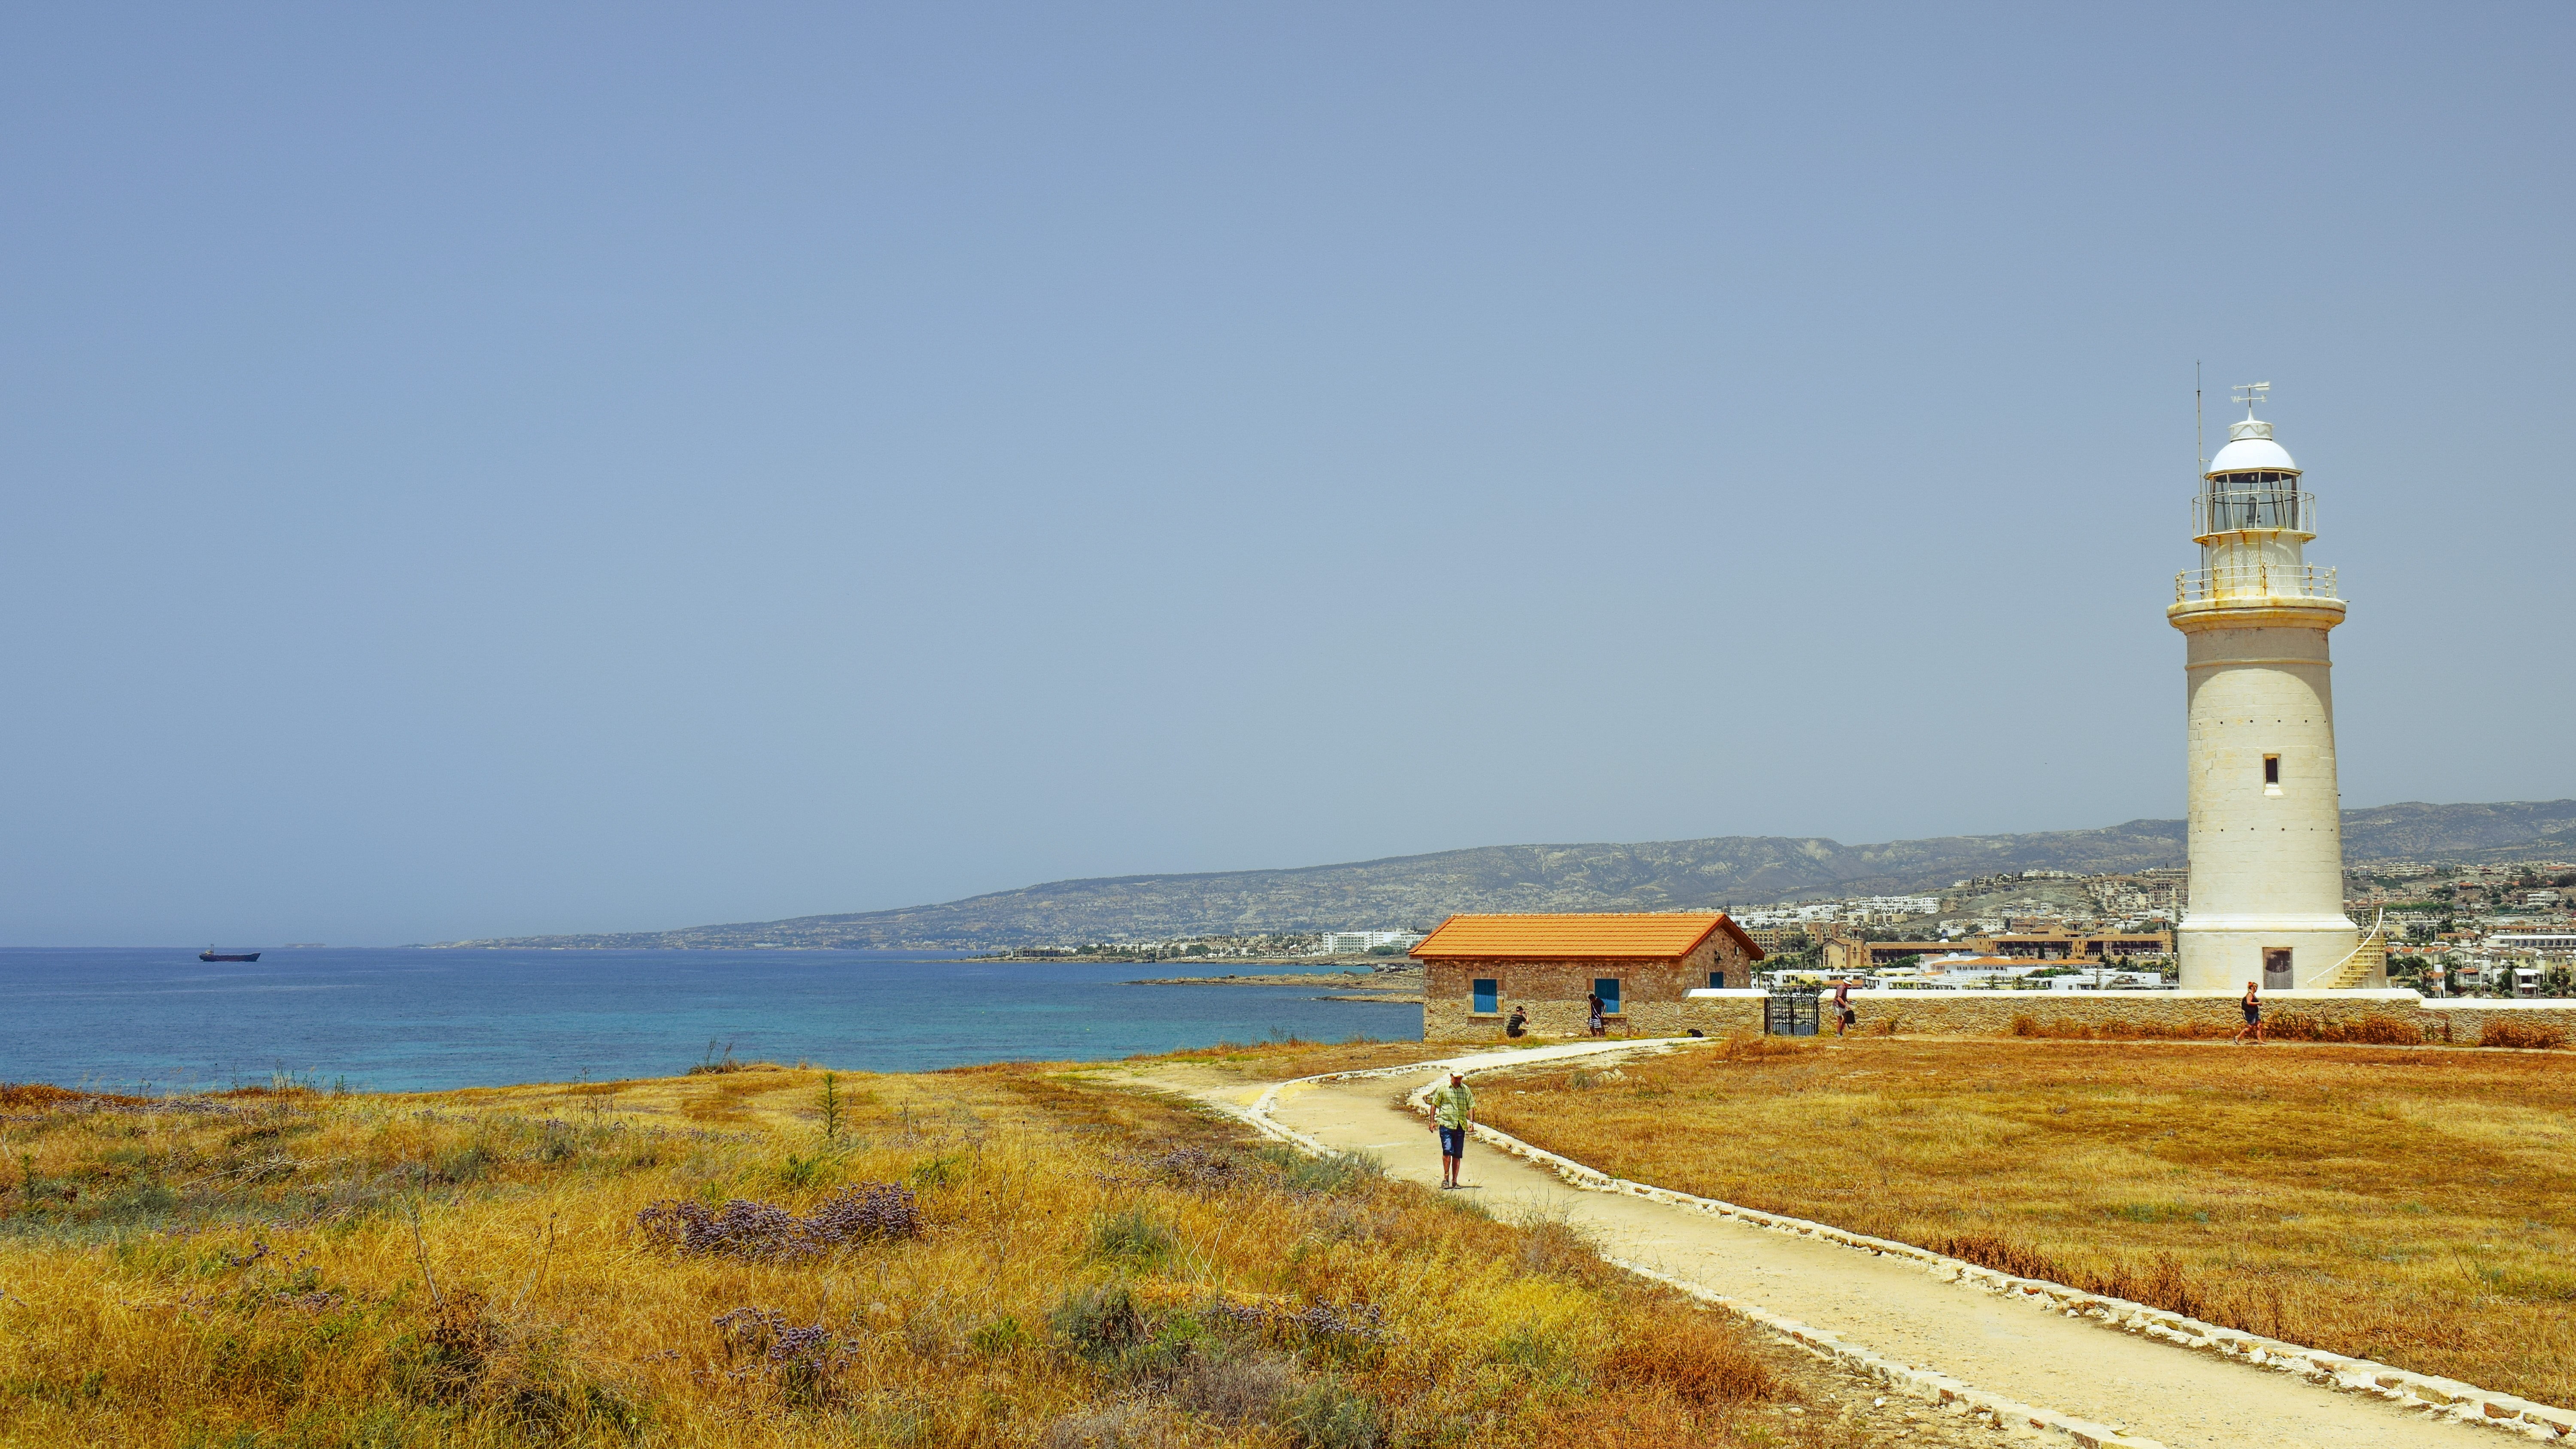
beach, landscape, sea, coast, path, ocean, horizon, lighthouse, shore, view, mediterranean, tower, bay, cyprus, paphos, cape, archaeological park